Sam Stockley

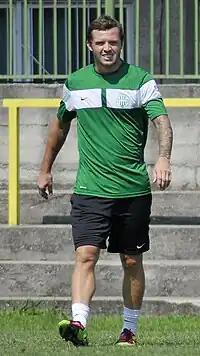
Stockley with Ferencvárosi TC in 2009

In January 2010, he came out of retirement to sign with Hungarian club Ferencvárosi TC in a coaching capacity, then managed by Craig Short. He played 15 Nemzeti Bajnokság I (top flight) games in 2009–10, also featuring four times in 2010–11 under László Prukner.